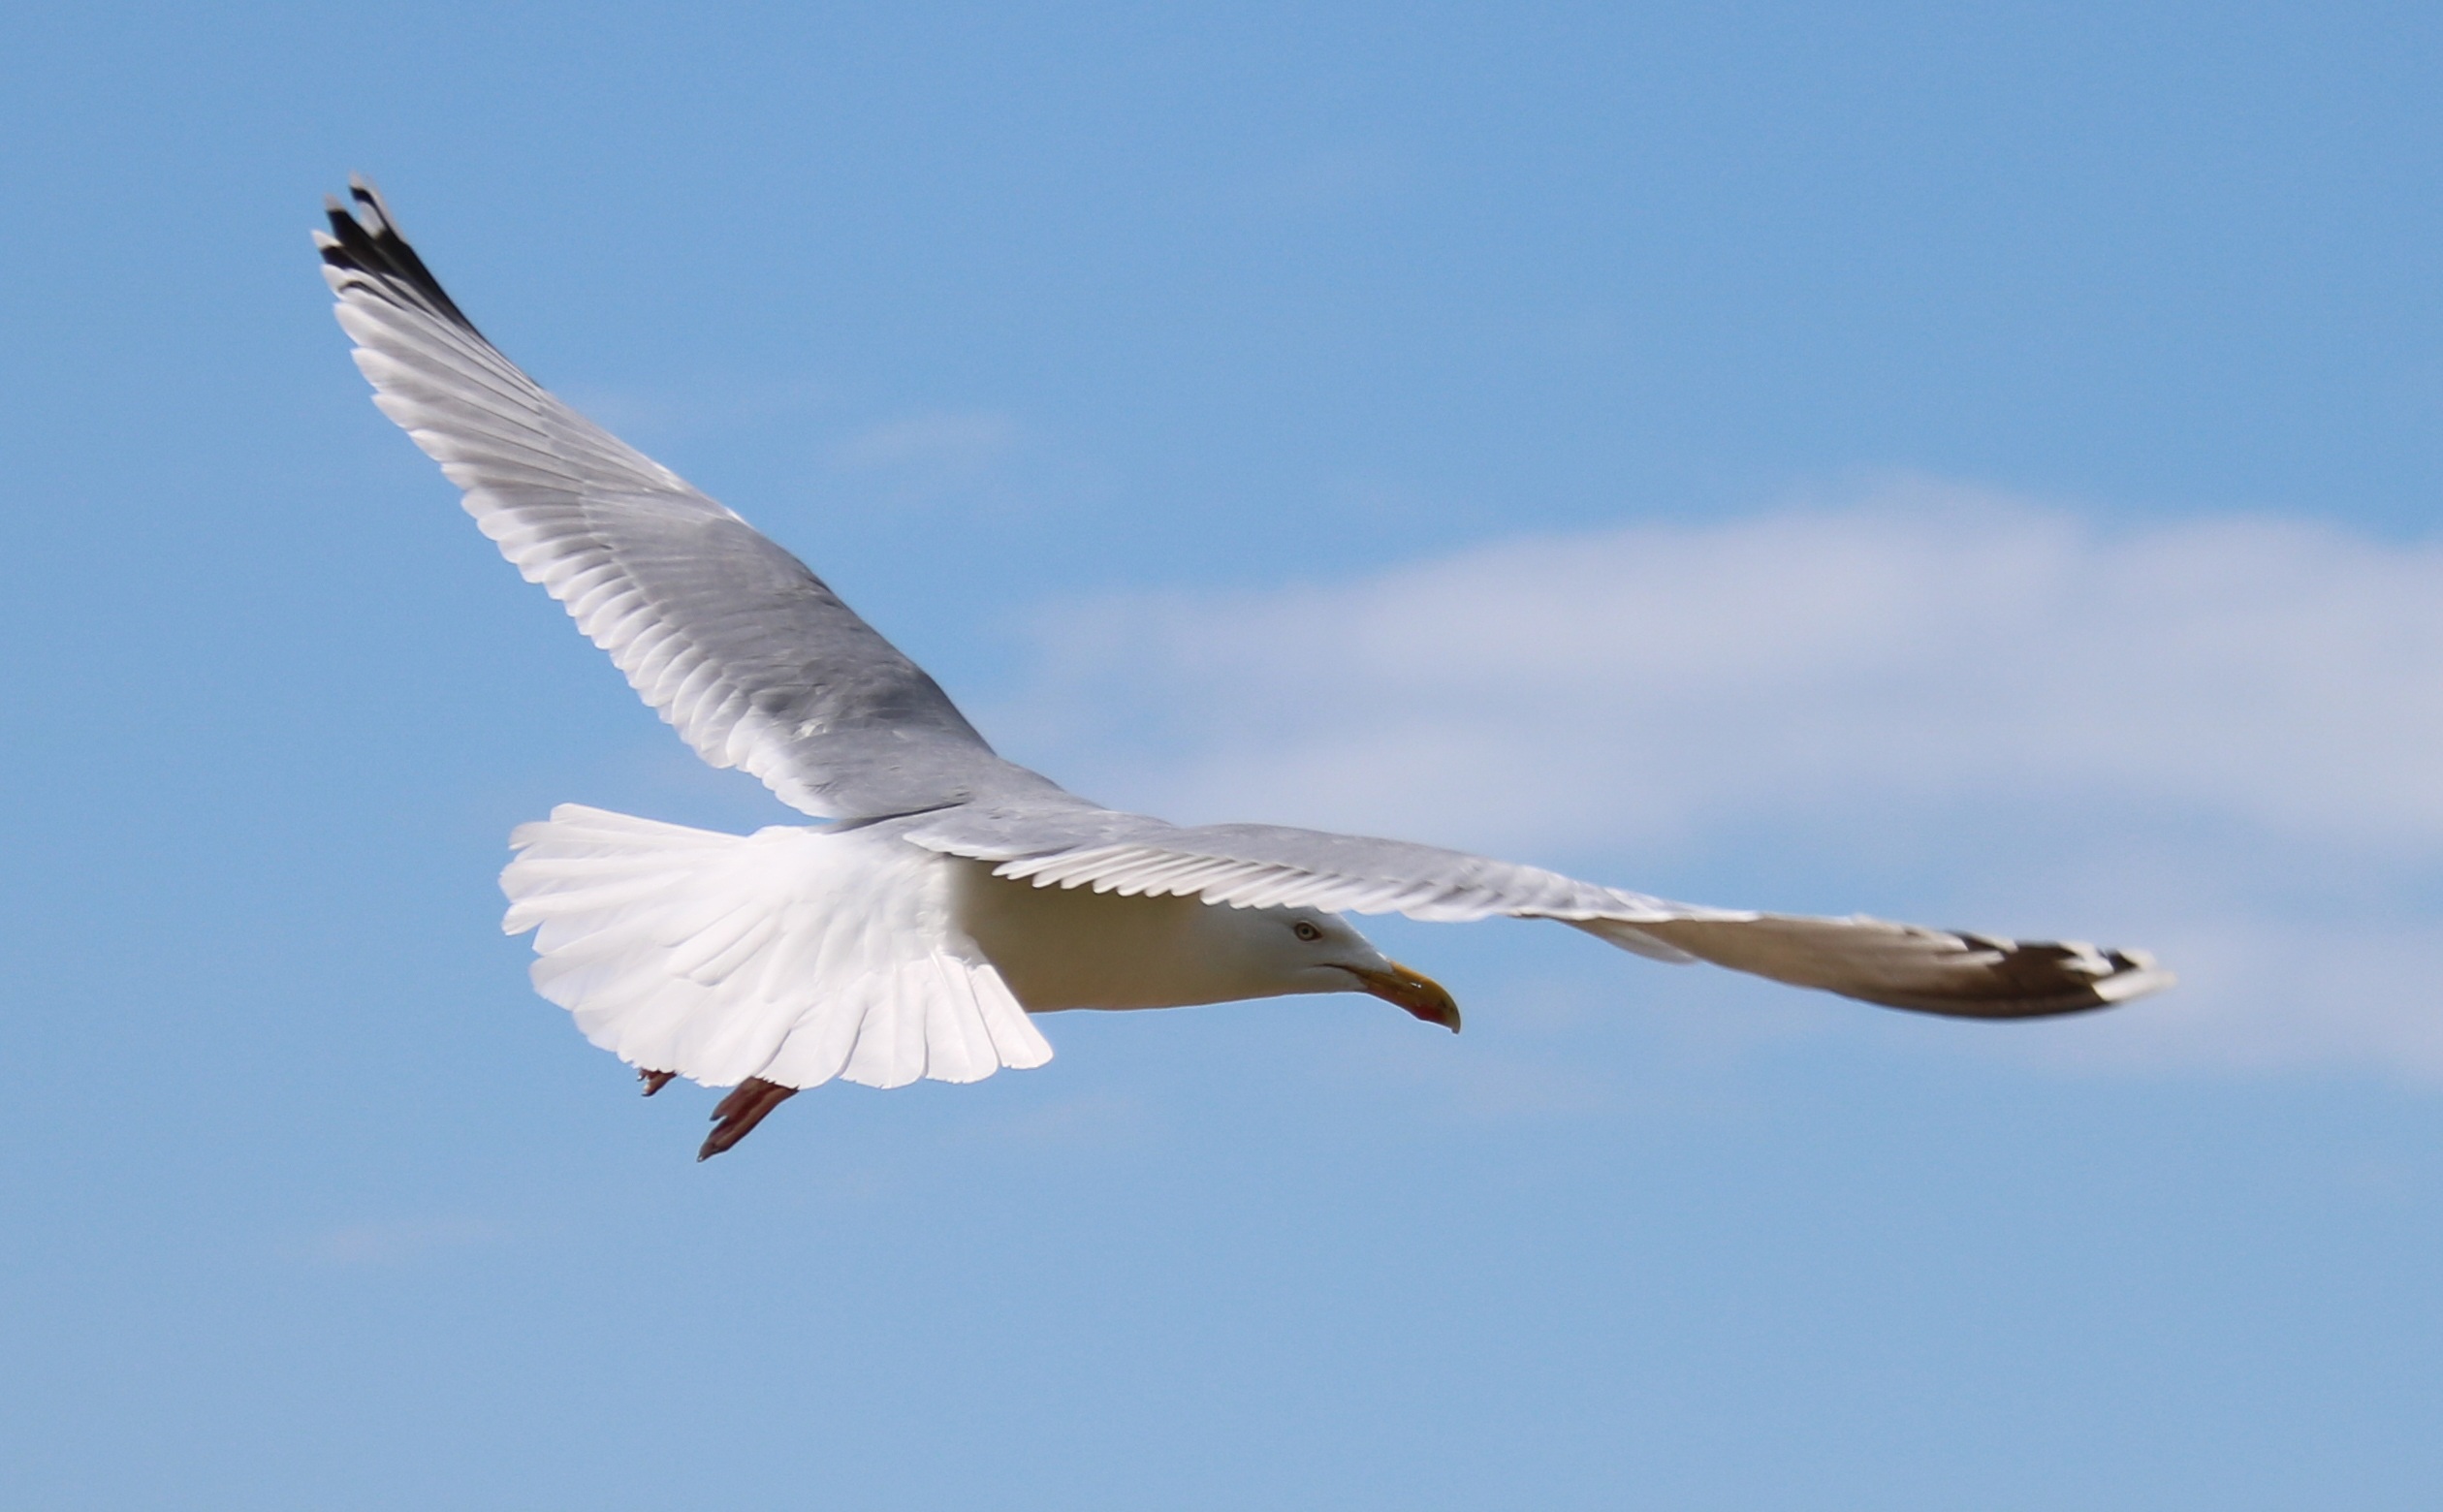
nature, bird, wing, sky, seabird, flying, fly, seagull, wildlife, gull, beak, flight, feather, fauna, outdoors, cool image, cool photo, shorebird, in flight, charadriiformes, european herring gull